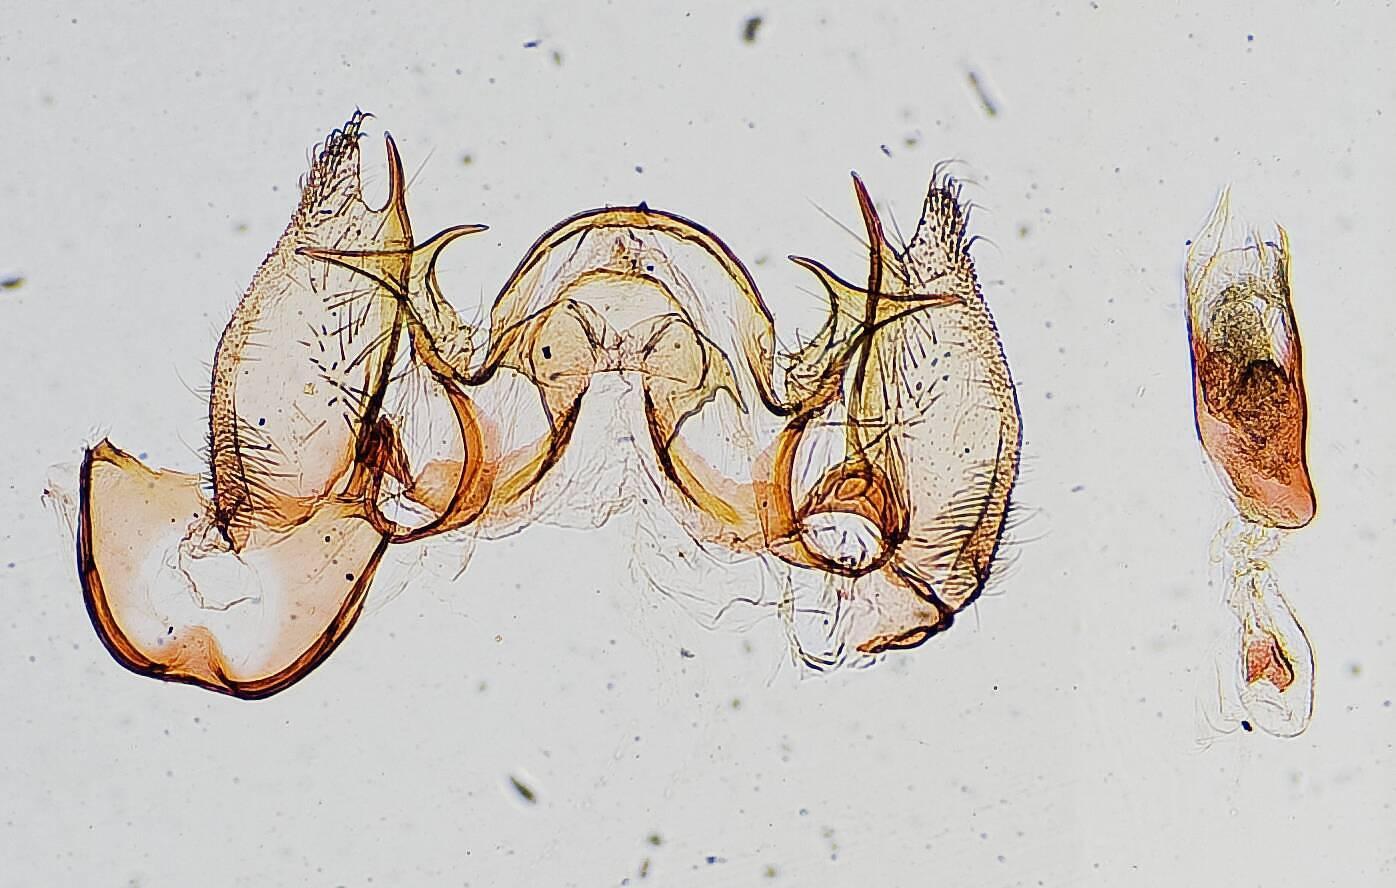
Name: Wekiva nodosella
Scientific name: Wekiva nodosella Hulst
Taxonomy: Animalia, Arthropoda, Insecta, Lepidoptera, Pyralidae
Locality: [Not Stated], Florida, United States